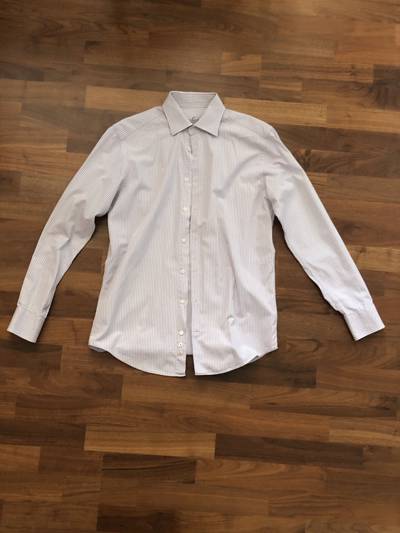
Waste category: clothes